May Revolution

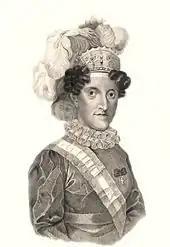
The coronation of "Infanta" Carlota Joaquina was considered an alternative to revolution

Spain forbade its American colonies to trade with other nations or foreign colonies, and imposed itself as the only buyer and vendor for their international trade. This situation damaged the viceroyalty, as Spain's economy was not powerful enough to produce the huge supply of goods that the numerous colonies would need. This caused economic shortages and recession. The Spanish trade routes favoured the ports of Mexico and Lima, to the detriment of Buenos Aires. As a result, Buenos Aires smuggled those products that could not be obtained legitimately. Most local authorities allowed this smuggling as a lesser evil, even though it was illegal, and it occasionally equalled in volume the legal commerce with Spain. Two antagonistic factions emerged: the landowners wanted free trade so they could sell their products abroad, while the merchants, who benefited from the high prices of smuggled imports, opposed free trade because prices would come down.